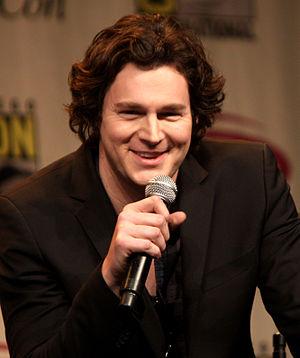
Benjamin Walker, né Benjamin Walker Davis, le 21 juin 1982, est un acteur américain.
Abraham Lincoln : Chasseur de Vampires est un film américain produit et réalisé par Timur Bekmambetov sur le scénario de Seth Grahame-Smith d'après son propre roman homonyme, sorti en 2012.